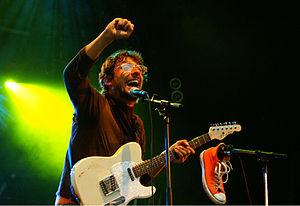
Didier Super en concert lors du 5ème festival Aux Zarbs (Auxerre, France).
Didier Super, de son vrai nom Olivier Haudegond, né à Douai le 27 février 1973, est un comédien, humoriste, chanteur, et musicien français.